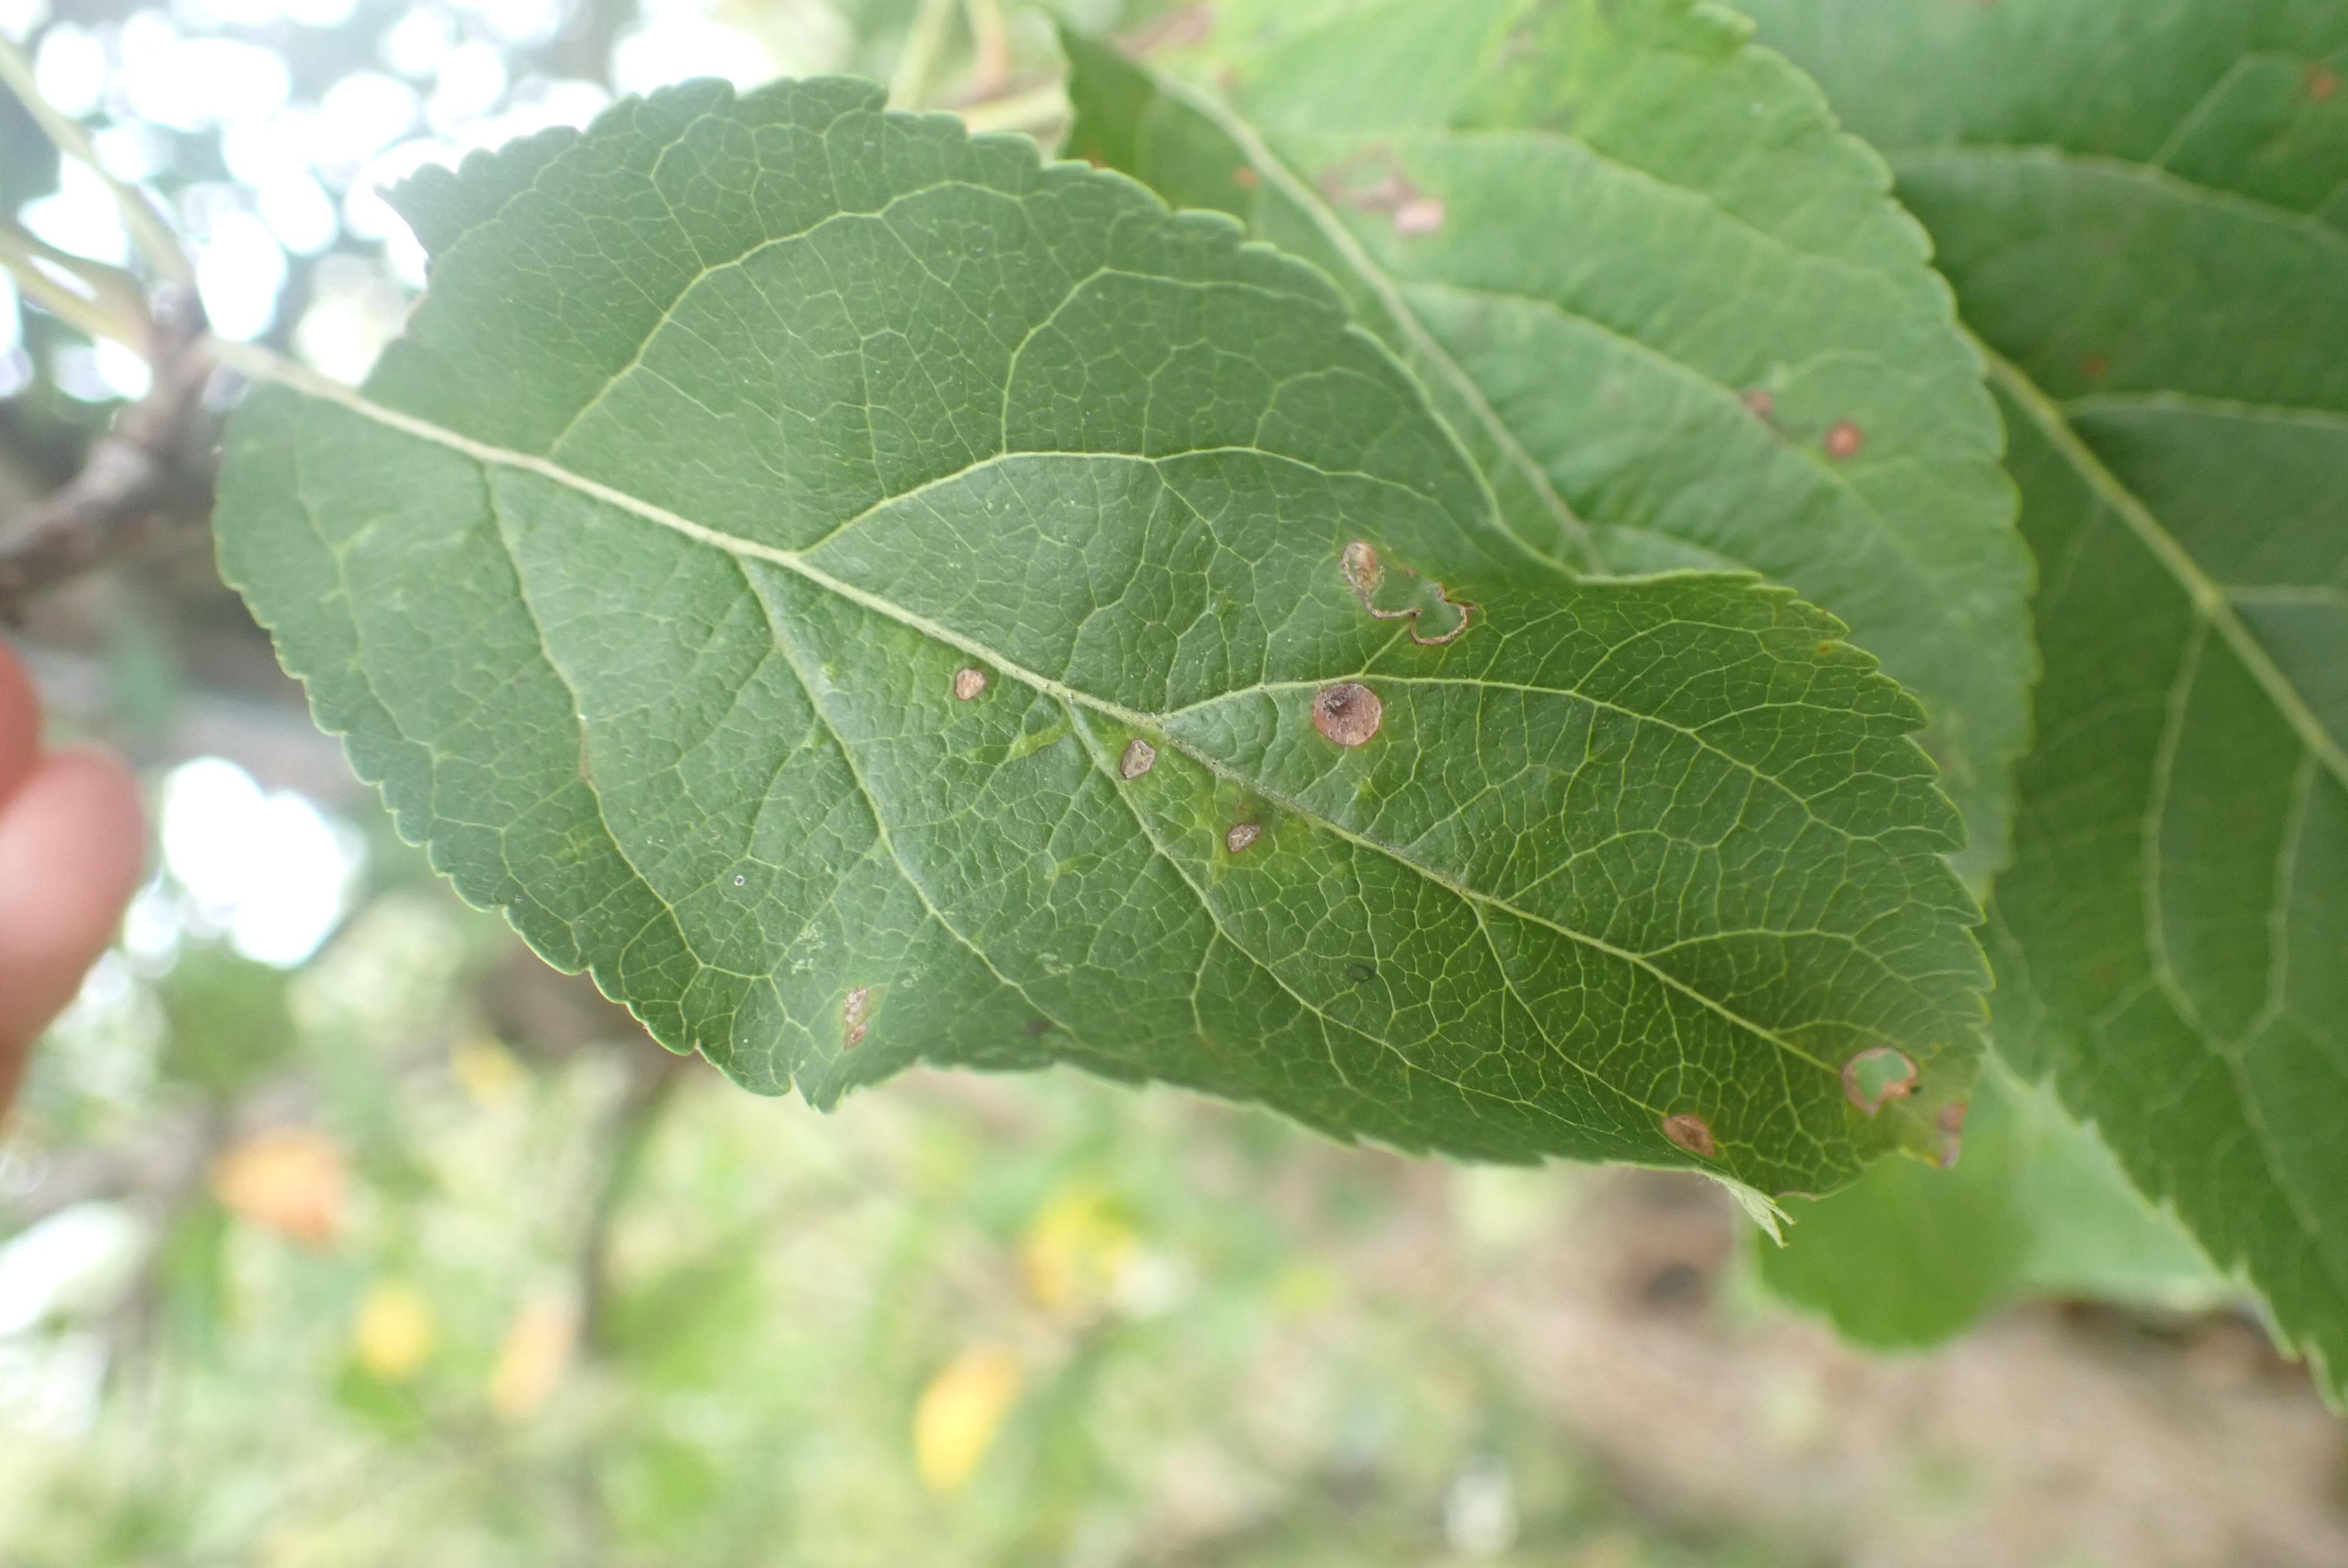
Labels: complex